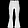
Label: Trouser